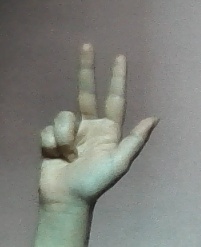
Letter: al